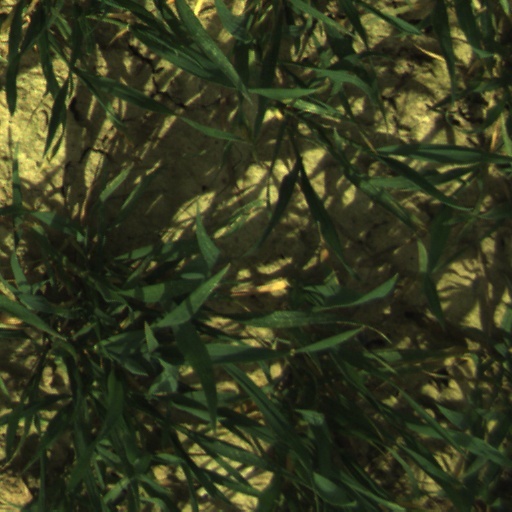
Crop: wheat